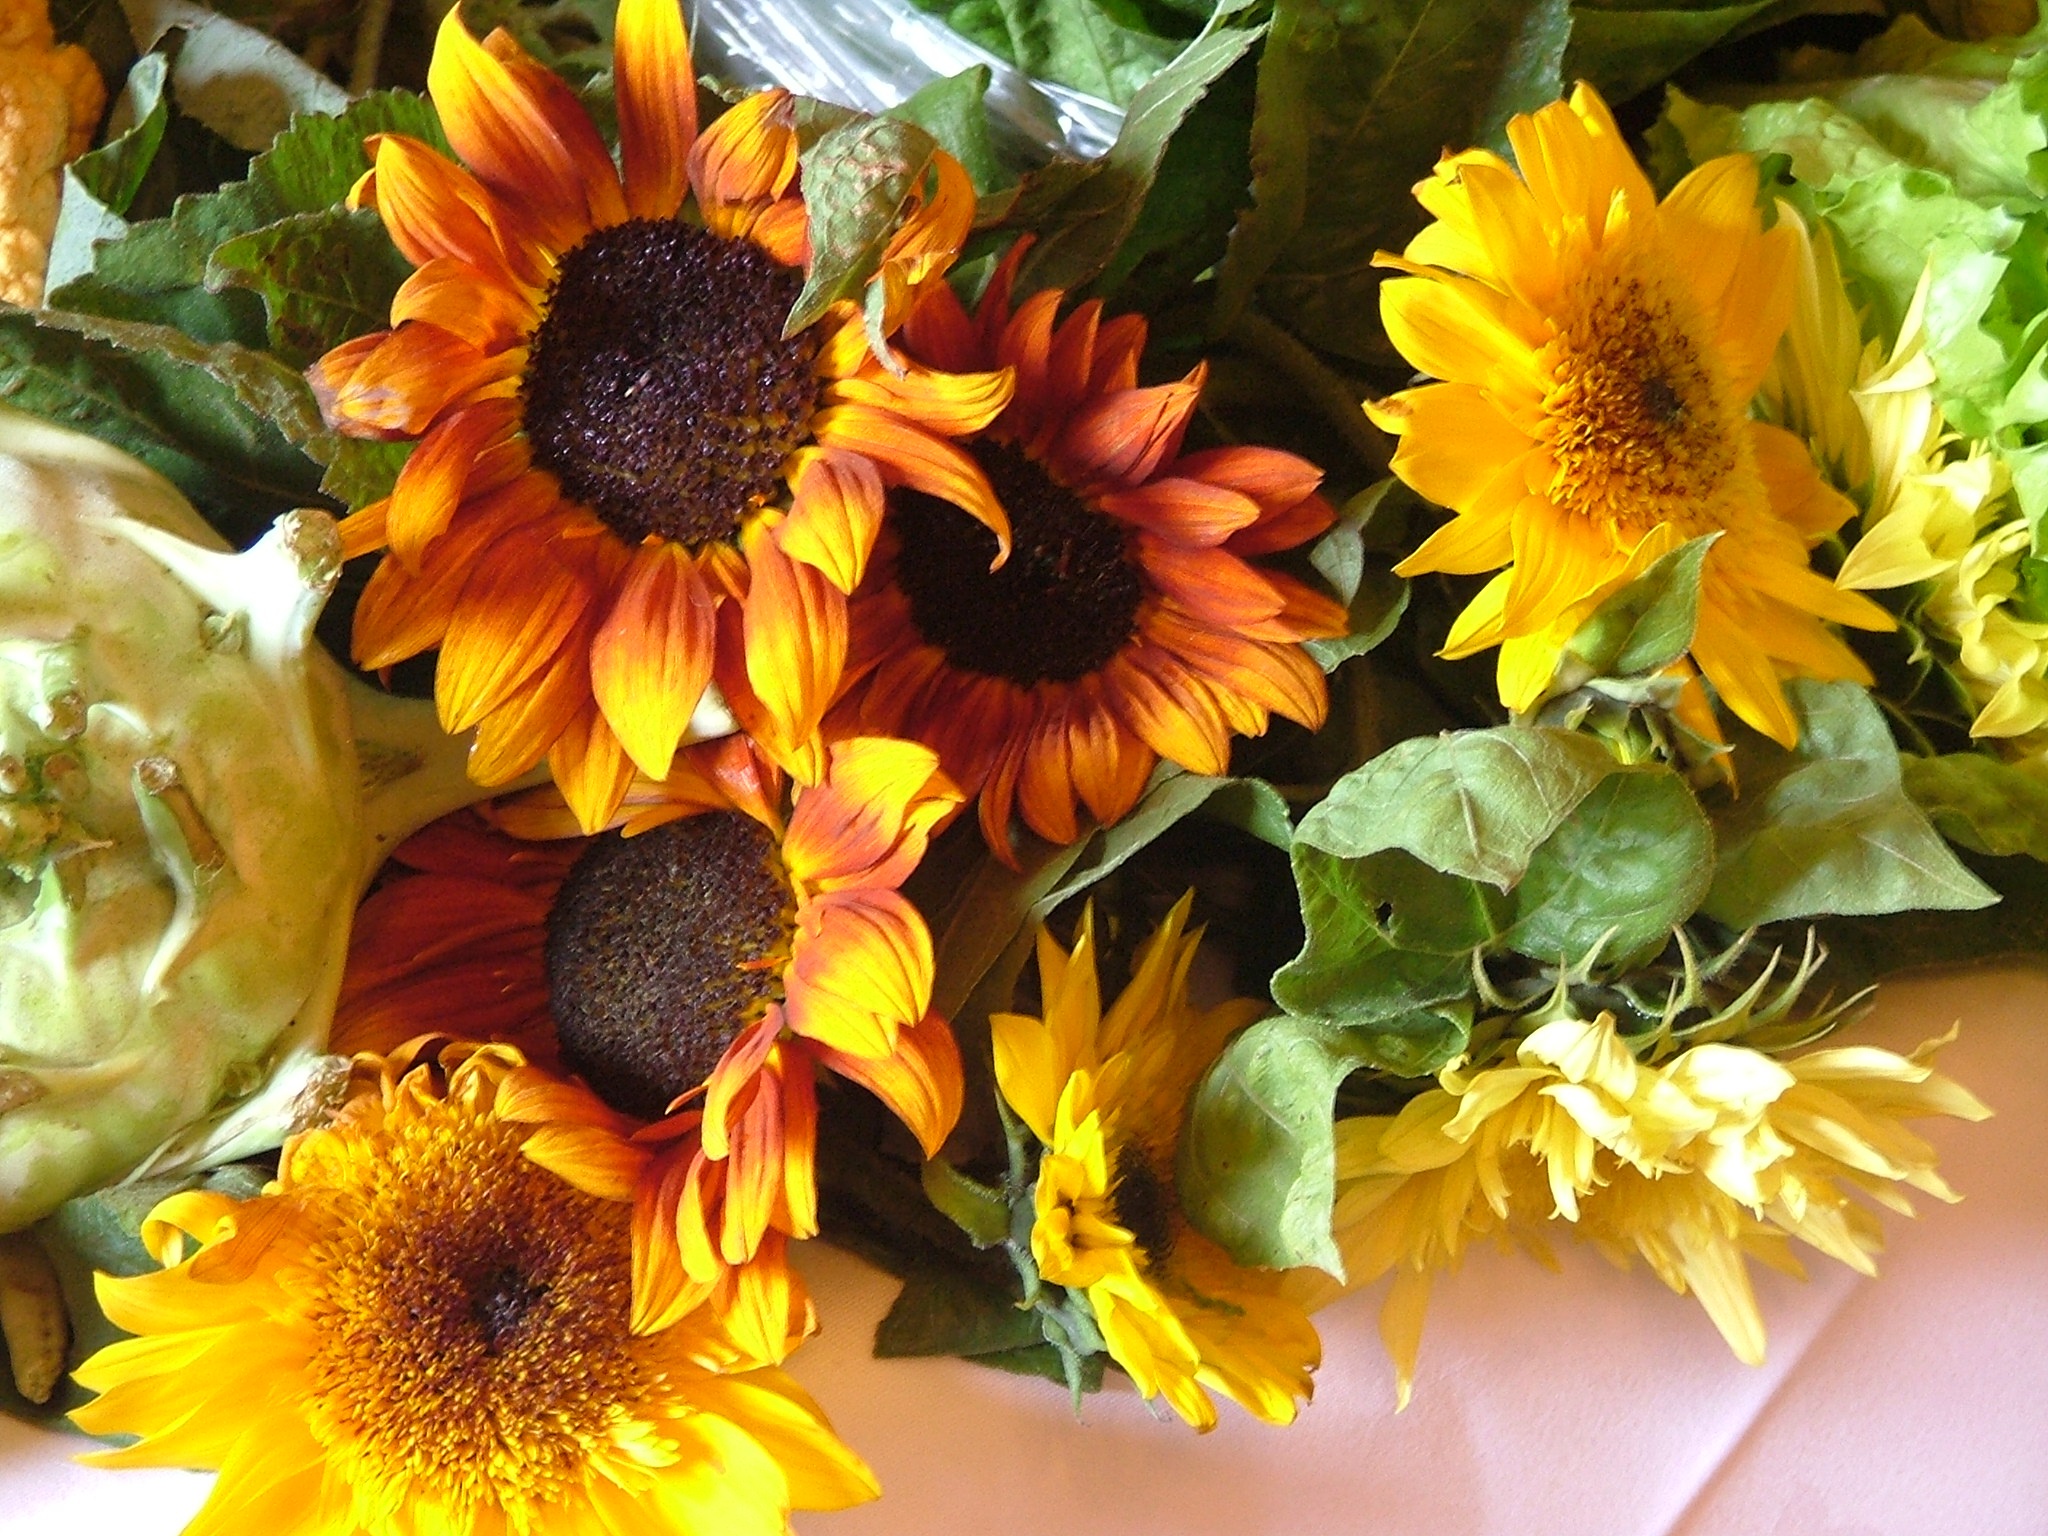
nature, blossom, plant, flower, petal, bloom, summer, portrait, produce, show, autumn, indoor, yellow, flora, sunflower, sunflowers, vegetarian food, floristry, flowering plant, daisy family, flower bouquet, floral design, sunflower seed, land plant, flower arranging